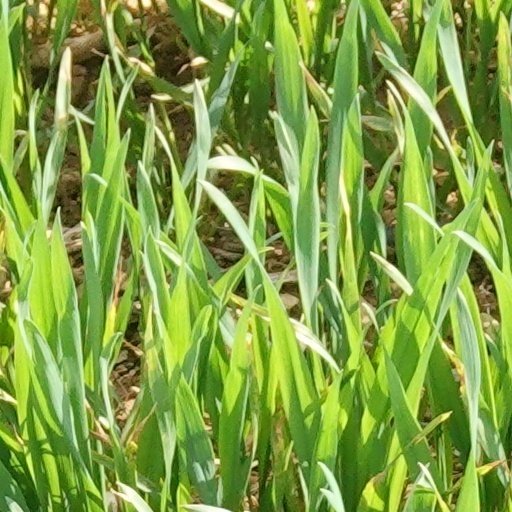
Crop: wheat